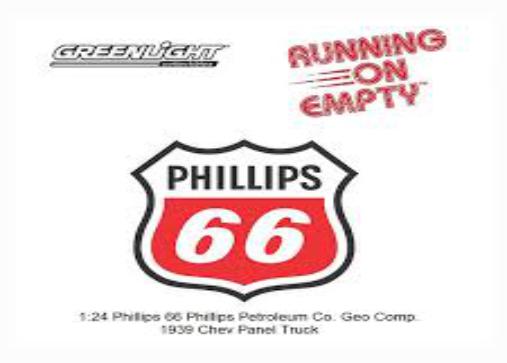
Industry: Transportation